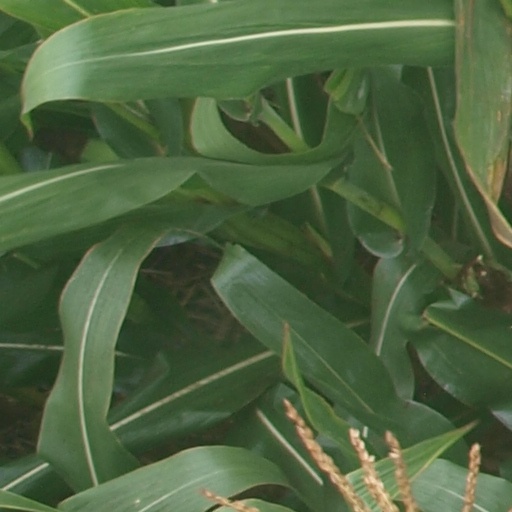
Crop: maize; corn